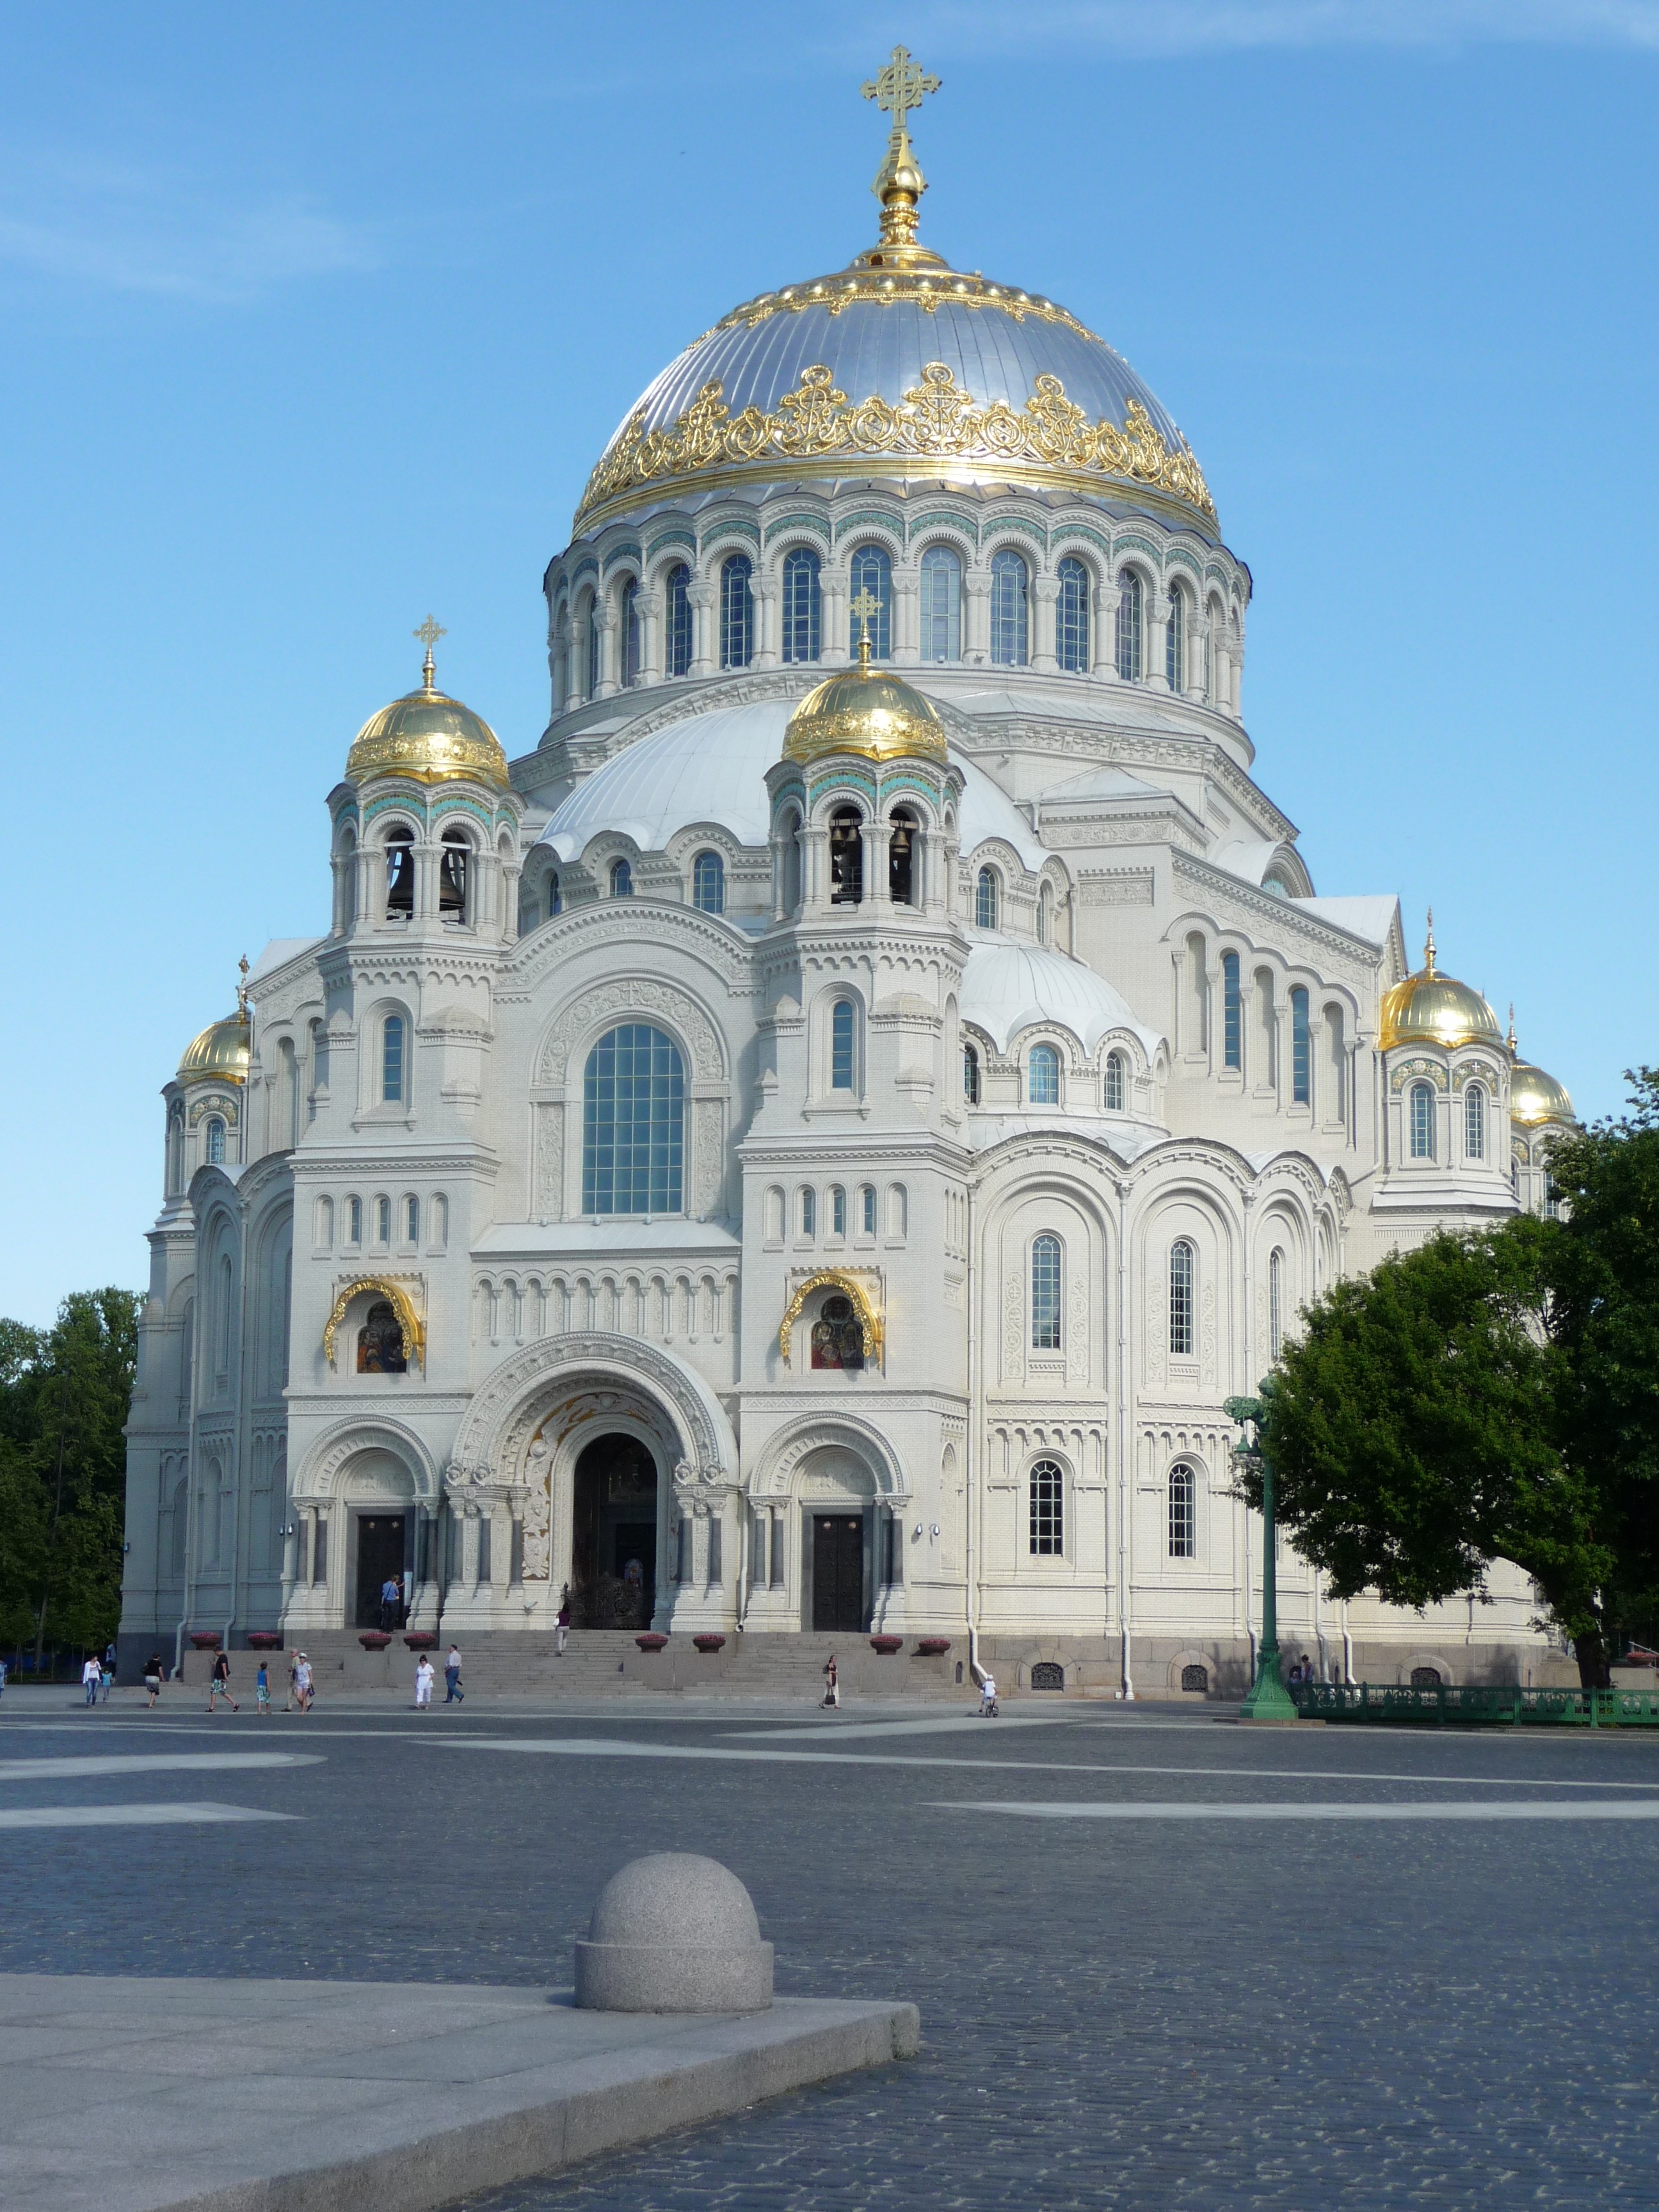
architecture, building, golden, landmark, facade, church, cathedral, place of worship, synagogue, culture, history, orthodox, famous, basilica, dome, russia, petersburg, russian, st petersburg, saint petersburg, classical architecture, historic site, byzantine architecture, kronshtadt, dome top